List of Deep Purple members

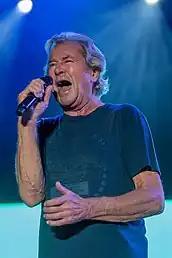
Ian Gillan replaced original lead vocalist Rod Evans in 1969 and stayed until 1973. He re-joined the band in 1984 but was fired in 1989. In 1992, he returned to the band and is still with them to this day.

By the time the original lineup, retroactively dubbed "Mark I", played their last show on 4 July 1969, new vocalist Ian Gillan and bassist Roger Glover had already been recruited from Episode Six. During its four-year tenure, the "Mark II" lineup established itself as the most commercially and critically acclaimed of the group's history, releasing the studio albums "Deep Purple in Rock", "Fireball", "Machine Head" and "Who Do We Think We Are", in addition to the live albums "Concerto for Group and Orchestra" and "Made in Japan". However, following increasing tensions and exhaustion, in October 1972 Gillan informed the rest of the band that he would be leaving after the remaining tour dates were completed. Glover followed the singer later in providing his resignation, believing that Blackmore wanted him to leave. The final show of the tour took place on 29 June 1973 in Osaka, Japan, after which Gillan and Glover both left and "Mark II" came to an end.